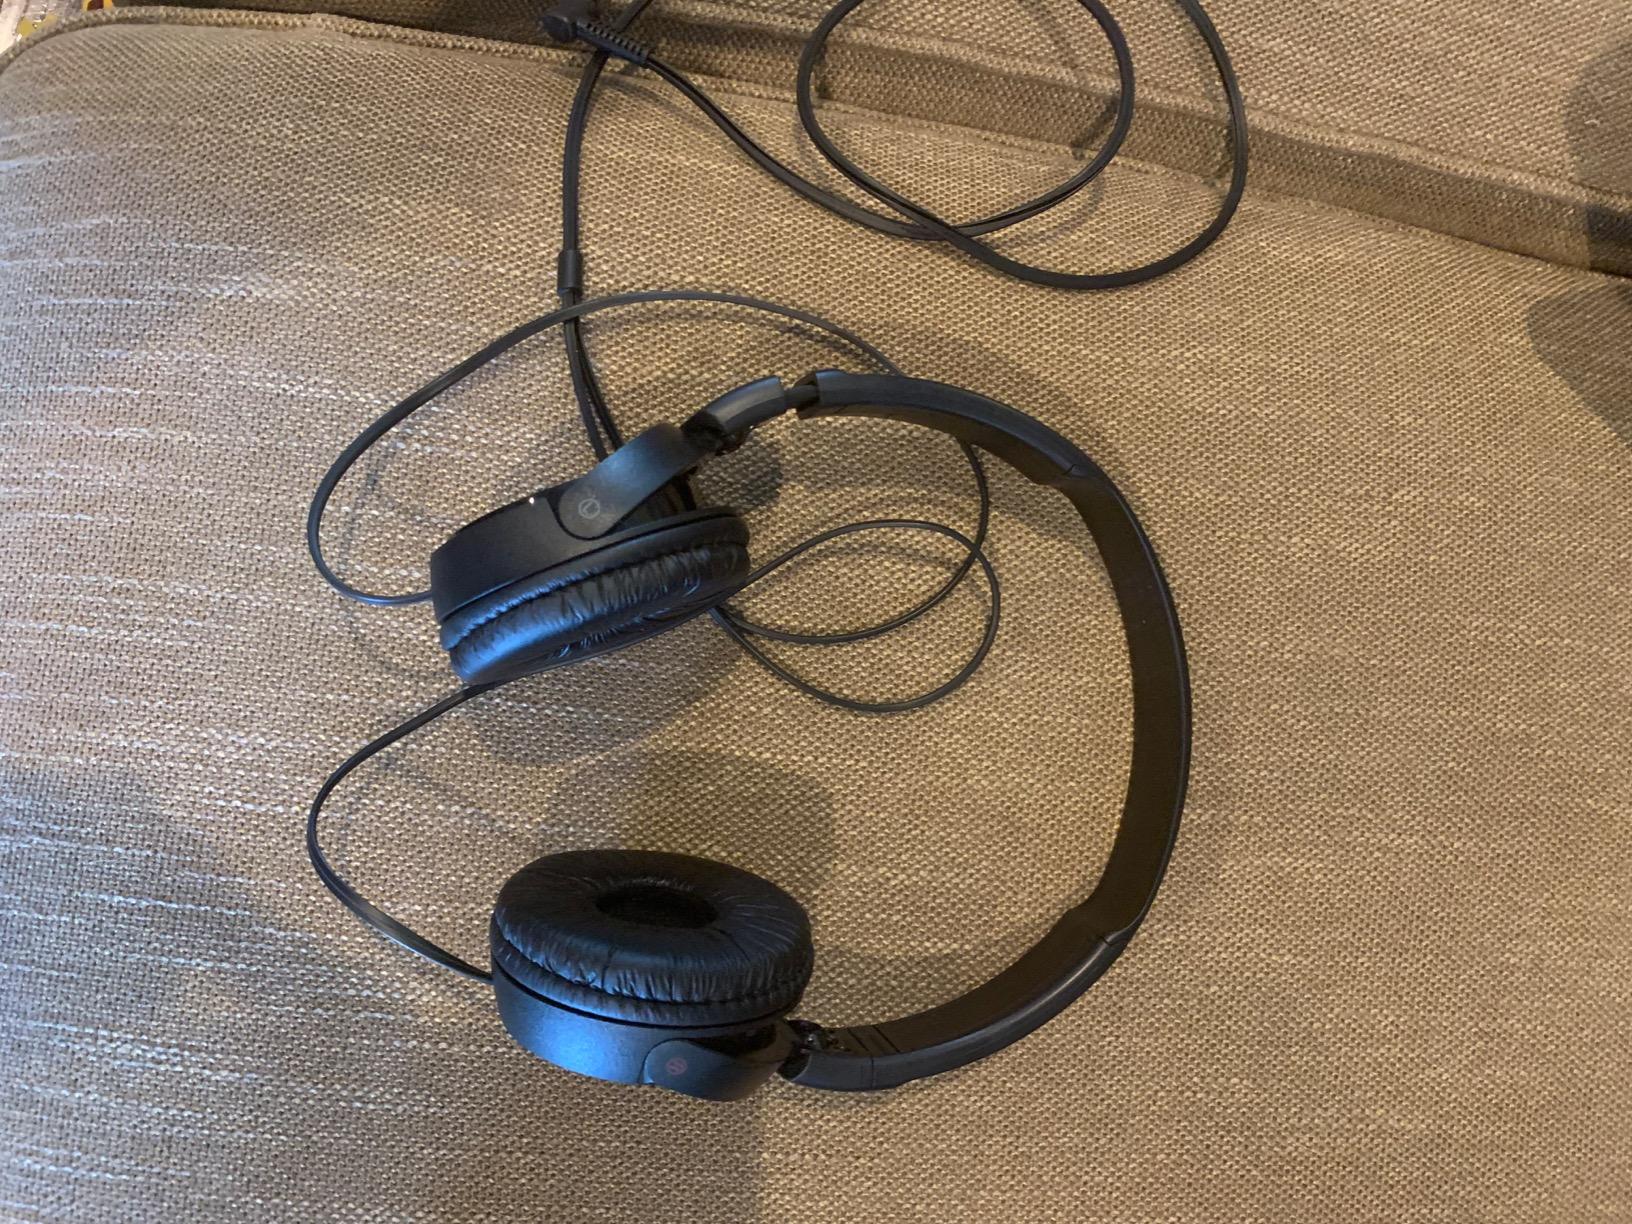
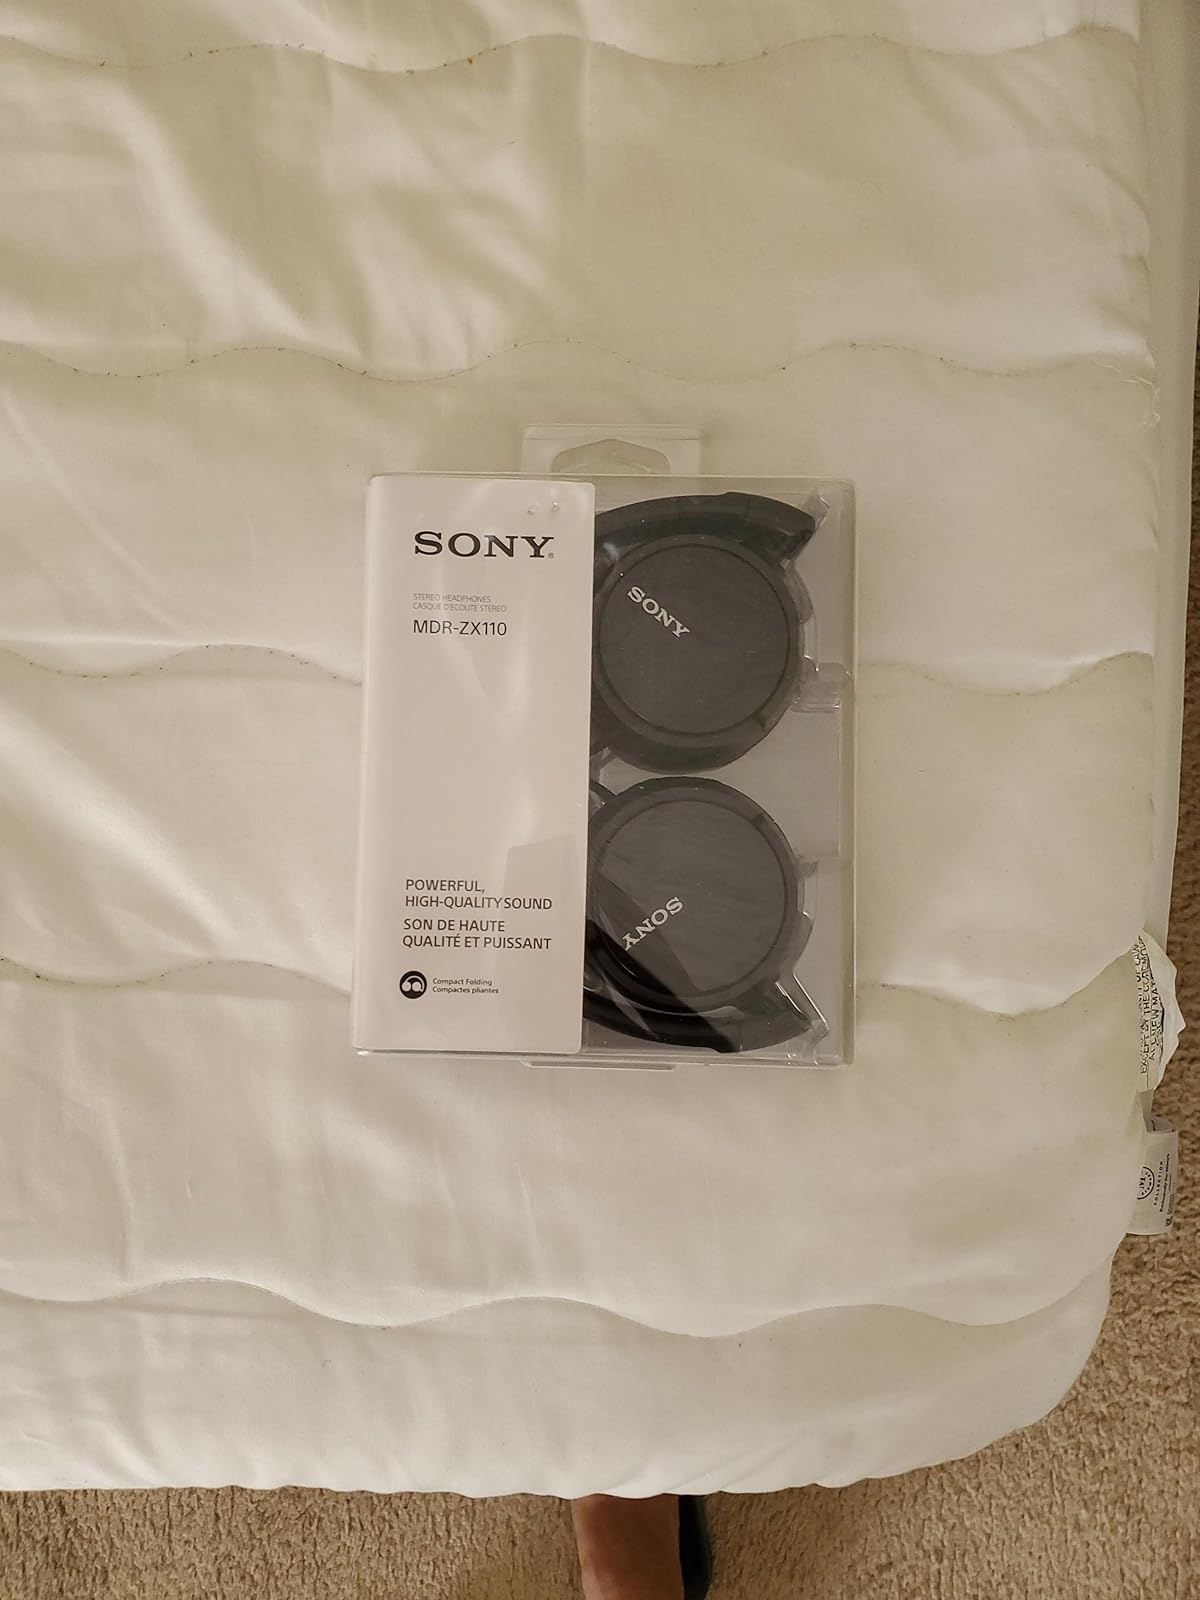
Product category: headphones
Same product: yes